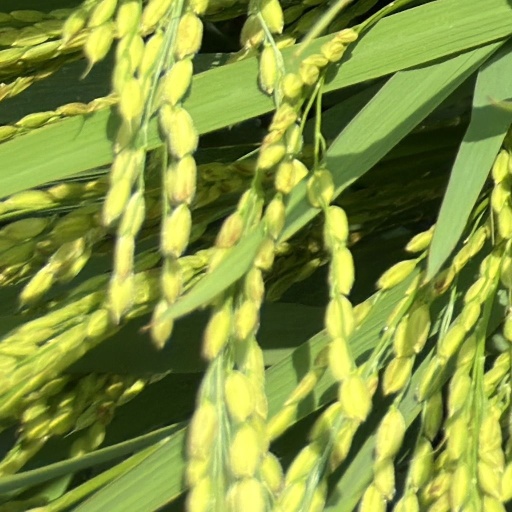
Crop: rice